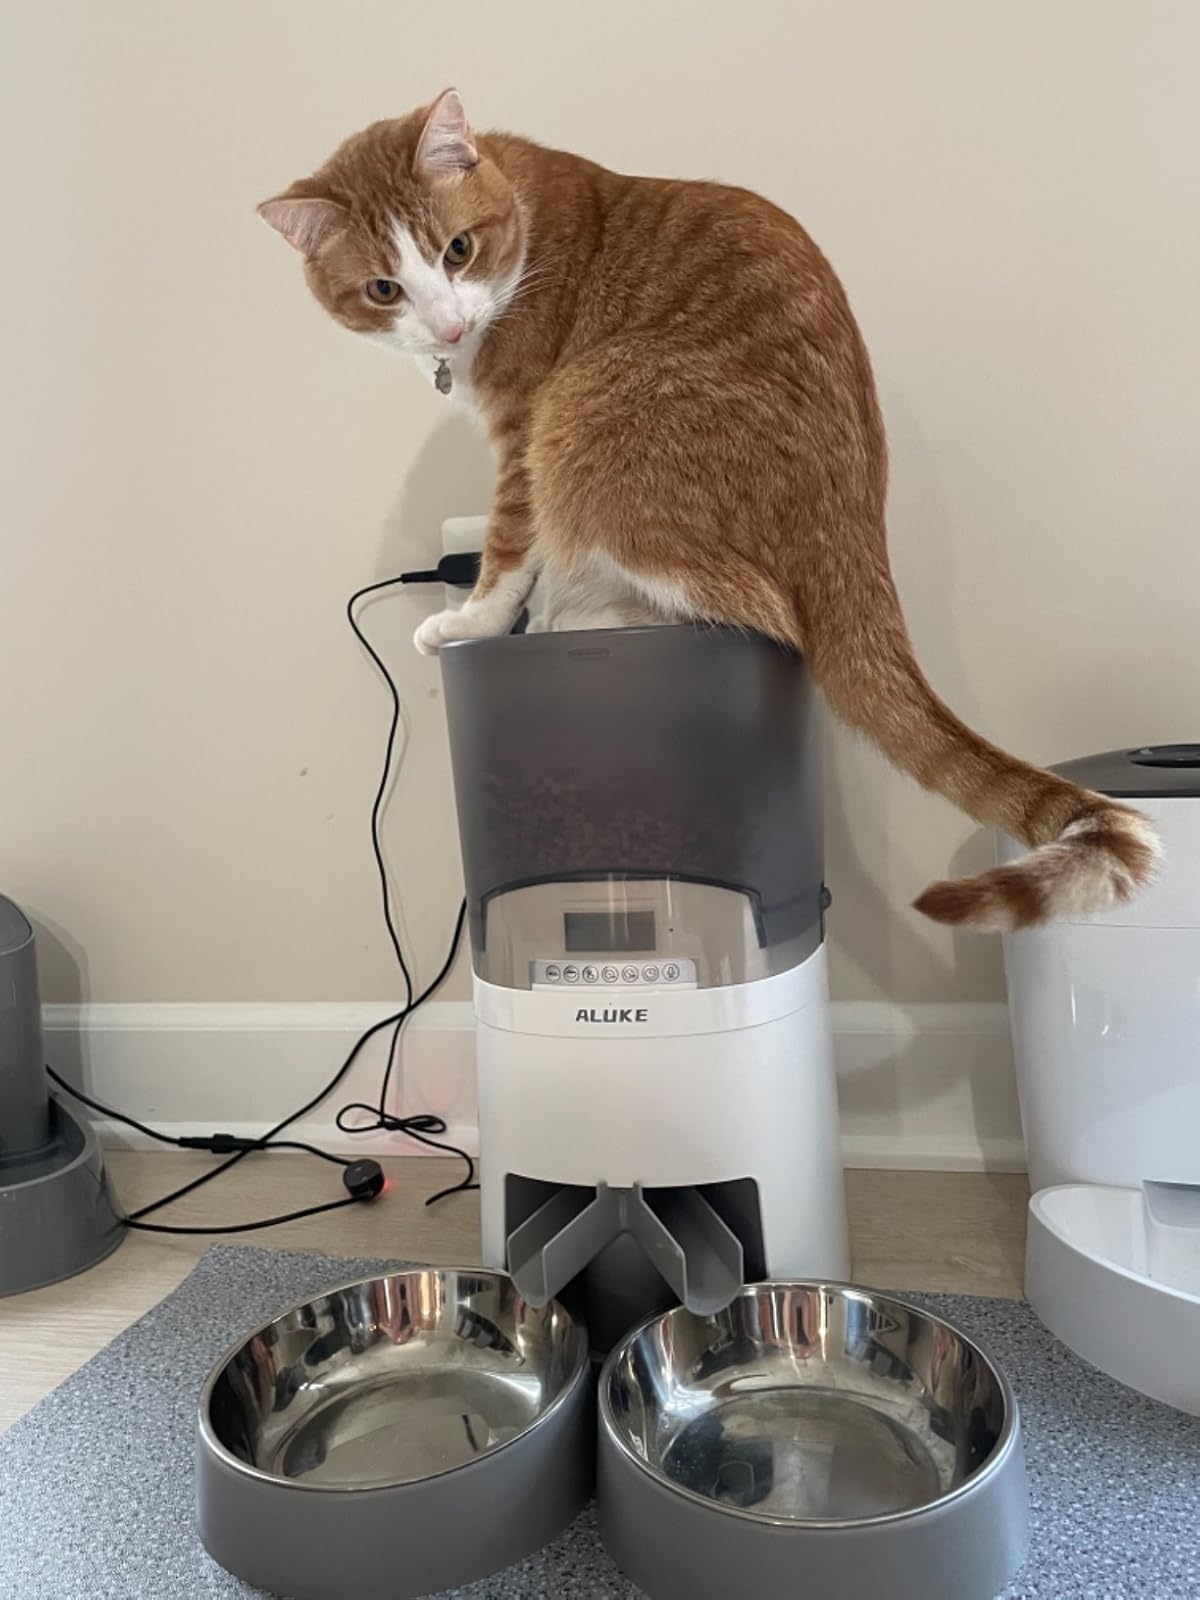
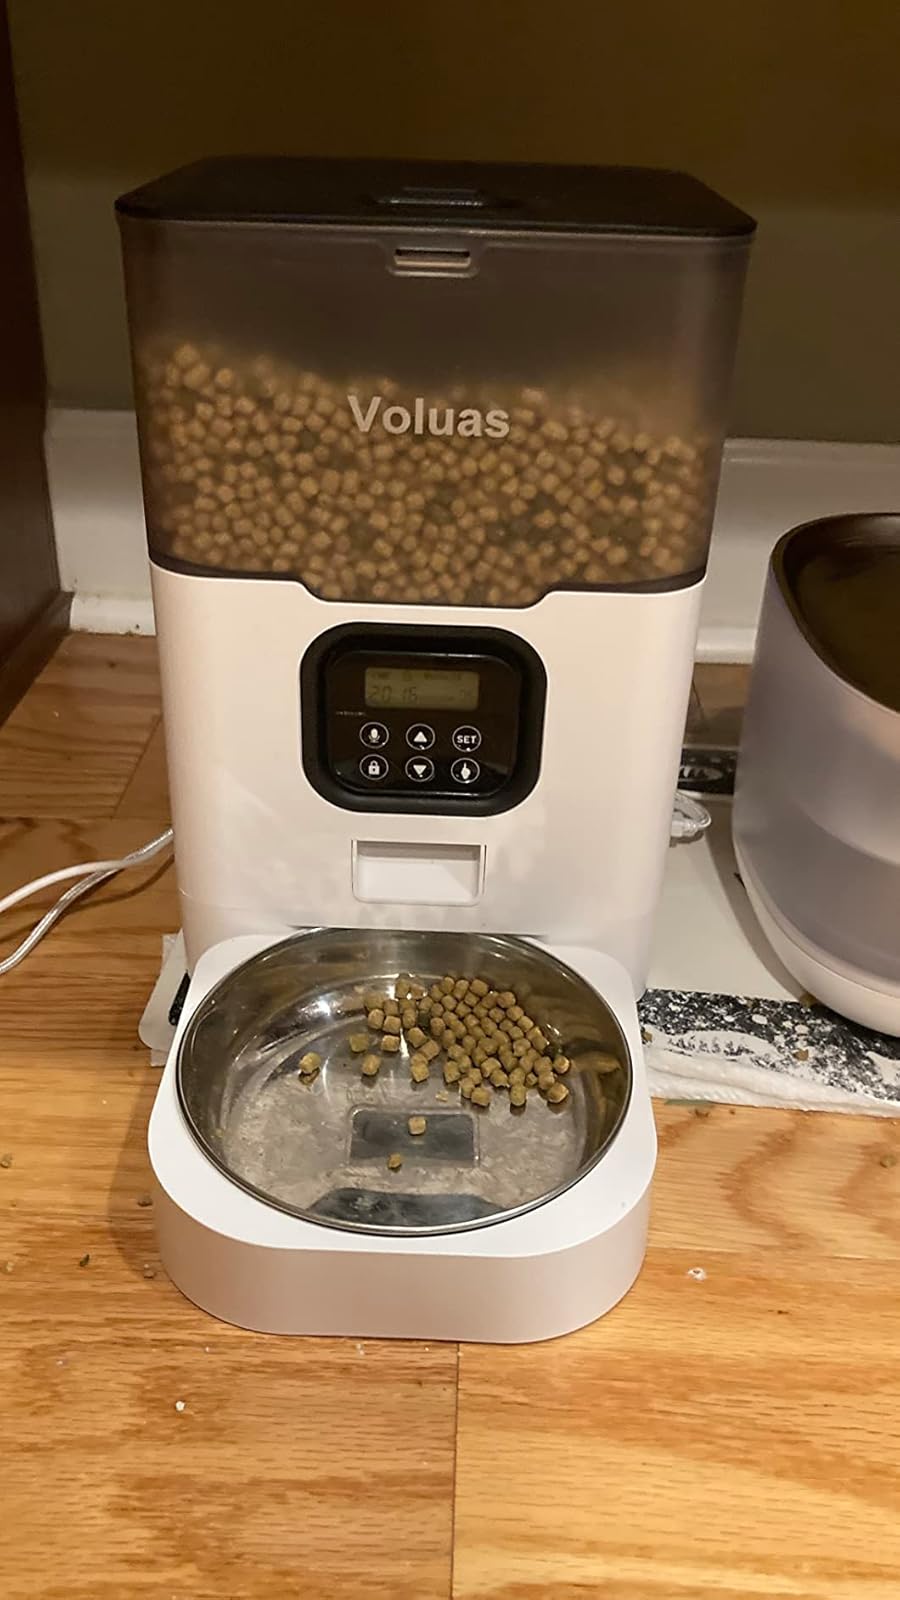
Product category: items_feeder
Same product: no